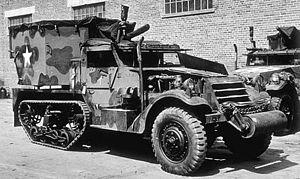
Le M15 Half-track, officiellement M15 Combination Gun Motor Carriage, est un véhicule antiaérien autochenillé des forces armées des Etats-Unis conçu pendant la Seconde Guerre mondiale. Variante du M3 Half-track sur lequel a été installé un canon M1A2 de 37 mm, il portait le nom de projet T28 avant sa standardisation en 1943.